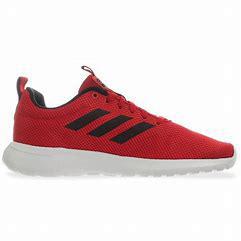
Brand: Adidas
Model: Lite Racer CLN